Gustav Adolf von Deines

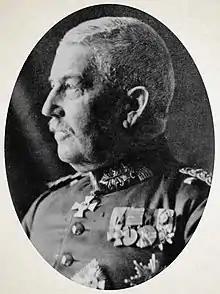

Gustav Adolf von Deines (10 March 1852 – 30 May 1914), born Gustav Adolf Deines, was a Prussian military officer, a General of the Artillery, a member of the German General Staff and of the Prussian army.